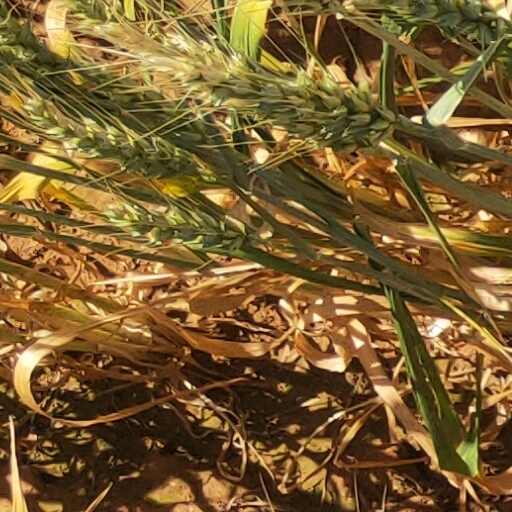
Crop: wheat